Julio Ducuron

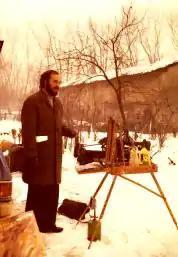
Julio Ducuron 1976 in Italy

Travels to Italy to be present at a series of solo art exhibitions taking place in the Northern Italian cities of Milan, Legnano, Cremona, Bra, Bollate, Casale Monferrato, and Monza. All 62 of his paintings are sold in Italy during a three-month period.